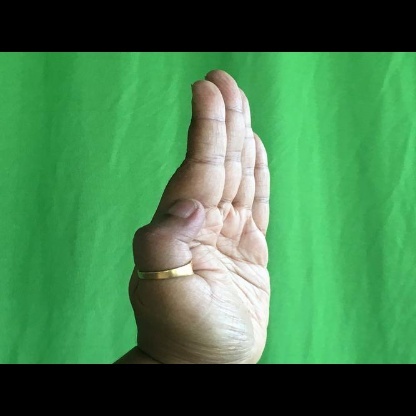
Mudra: Pathaka